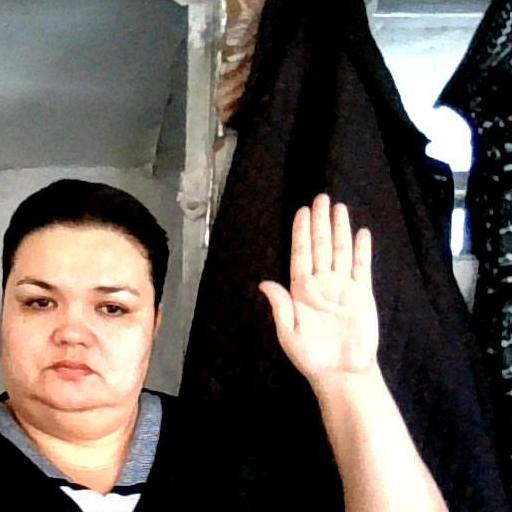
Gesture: stop